Jay Chou

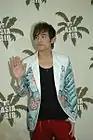
Chou at the MTV Asia Awards 2005

In 2000, under the recommendation of JR Yang, Jay Chou began to sing his own songs. Wu told Chou that he would help him release an album after he wrote 50 songs and he would pick 10 from there. Chou already had an arsenal of songs he wrote for others but had been rejected, so among those he chose 10 for his first album. Chou released his debut album "Jay" under Alfa Music under Jacky Wu in November 2000. Chou arranged the compilation, harmony, and production of all the songs. The album combines R&B, hip-hop, and other musical styles. Among them, the hit song "Starry Mood" won the 24th China Top Ten Chinese Gold Songs. The album was promoted heavily by Jacky Wu in the entertainment shows he hosted. Chou himself also appeared on a few television programs to promote the album. Chou was marketed as a talented singer-composer with a unique tune. His collaboration with Vincent Fang and Vivian Hsu on the release brought about a few hits.